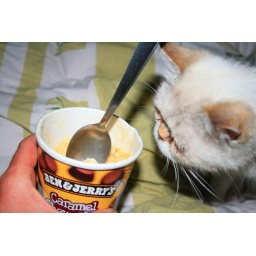
eating ice-cream in bed with a loved one